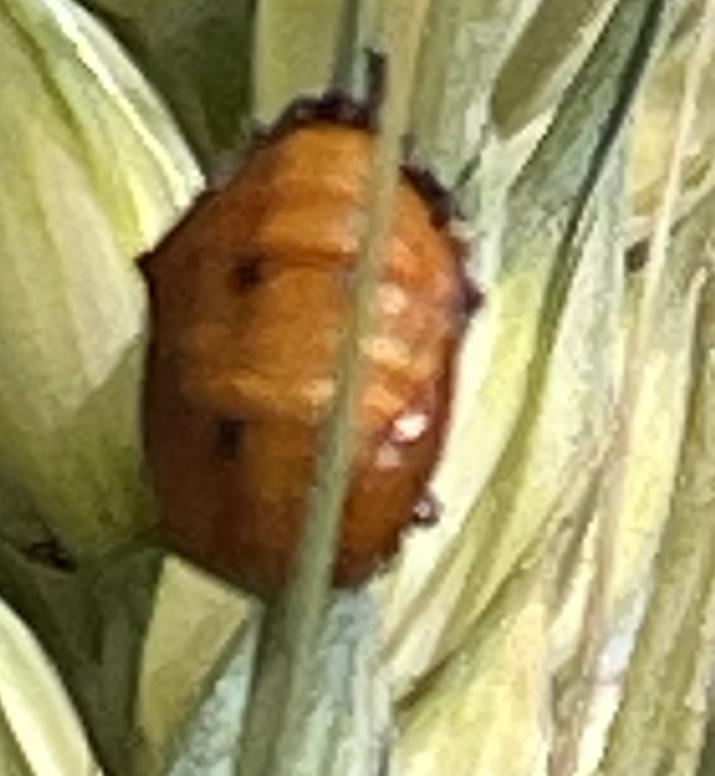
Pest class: predators